Plymouth, Devonport and South Western Junction Railway

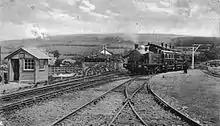
Locomotive 5 "Lord St Levan" with a train at Callington

The East Cornwall Mineral Railway (ECMR) had opened a narrow gauge line from Kelly Bray to Calstock quay (on the River Tamar, concerned chiefly with mineral extraction. That short line lay about 4 miles (7 km) from the PD&SWJR line, and the PD&SWJR obtained powers as part of the Plymouth, Devonport and South Western Junction Railway Act 1884 (47 & 48 Vict. c. ccxxxi) to acquire the ECMR and to connect it with its main line. After some considerable delay it took active steps to do so, obtaining authorisation by the "Bere Alston and Calstock Light Railway Order 1900" of 12 July 1900 to build the connecting line, and to operate the ECMR line (but not the incline to the Tamar quay) as a passenger line; the gauge was to be 3 ft 6in. The estimated cost was £74,014, because of the necessity to cross the River Tamar on a high viaduct.